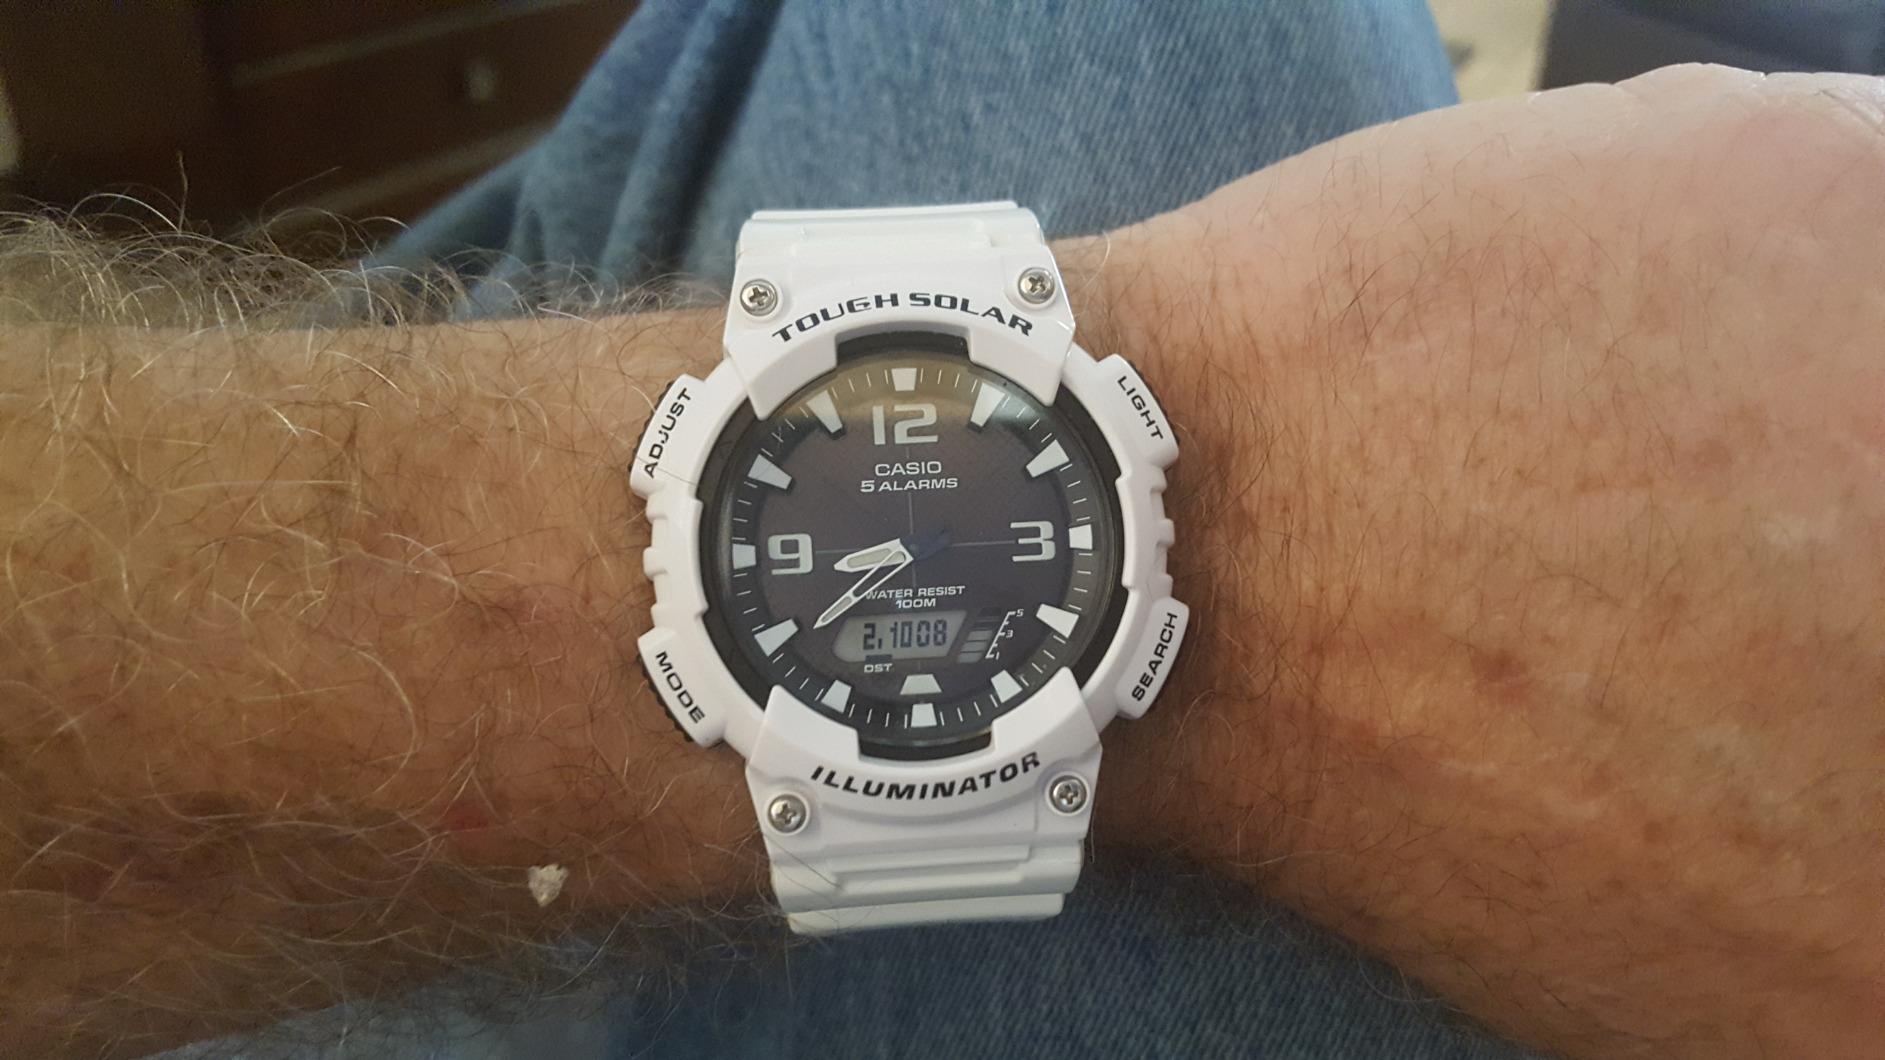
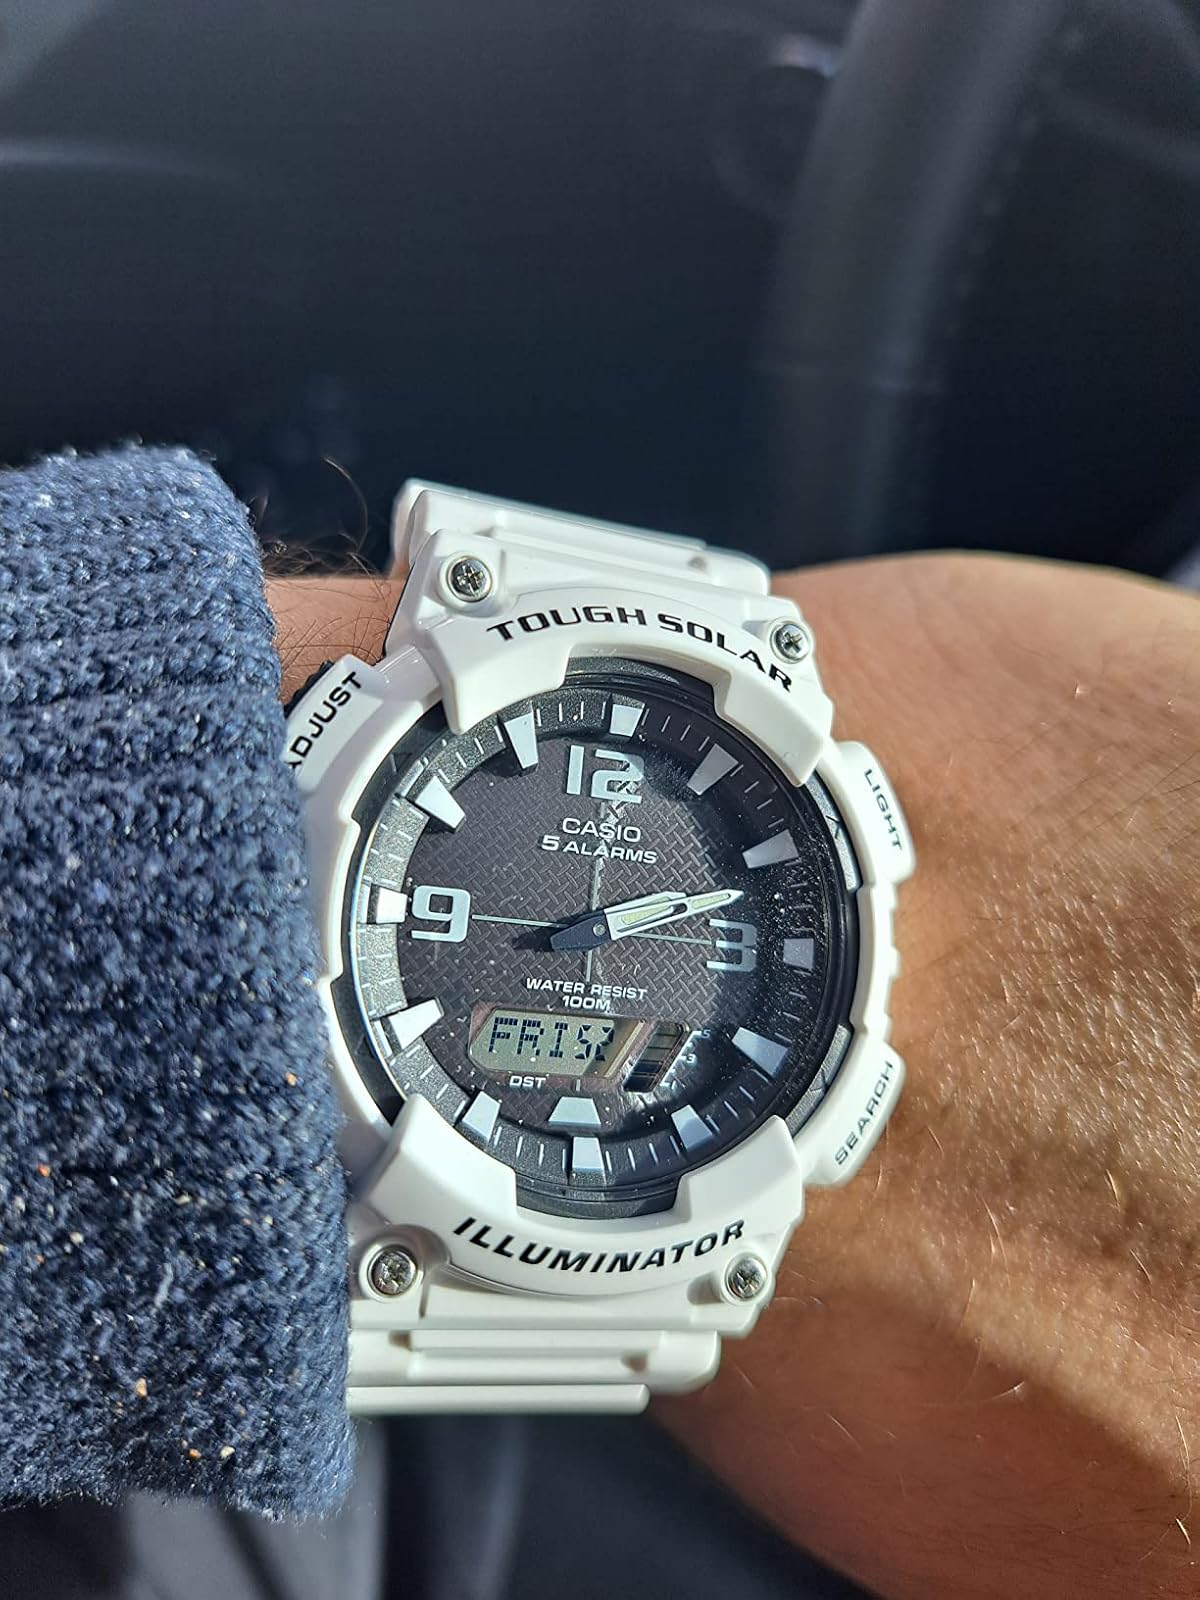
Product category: accessories_watch
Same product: yes